2005 New England 300

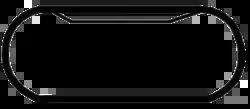
The layout of New Hampshire International Raceway, the venue where the race was held.

New Hampshire International Speedway is a 1.058-mile (1.703 km) oval speedway located in Loudon, New Hampshire which has hosted NASCAR racing annually since the early 1990s, as well as an IndyCar weekend and the oldest motorcycle race in North America, the Loudon Classic. Nicknamed "The Magic Mile", the speedway is often converted into a 1.6-mile (2.6 km) road course, which includes much of the oval. The track was originally the site of Bryar Motorsports Park before being purchased and redeveloped by Bob Bahre. The track is currently one of eight major NASCAR tracks owned and operated by Speedway Motorsports.